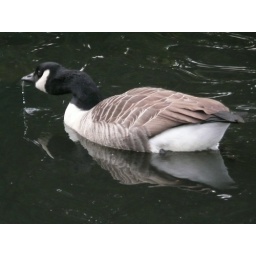
A duck swimming in Dulwich Park